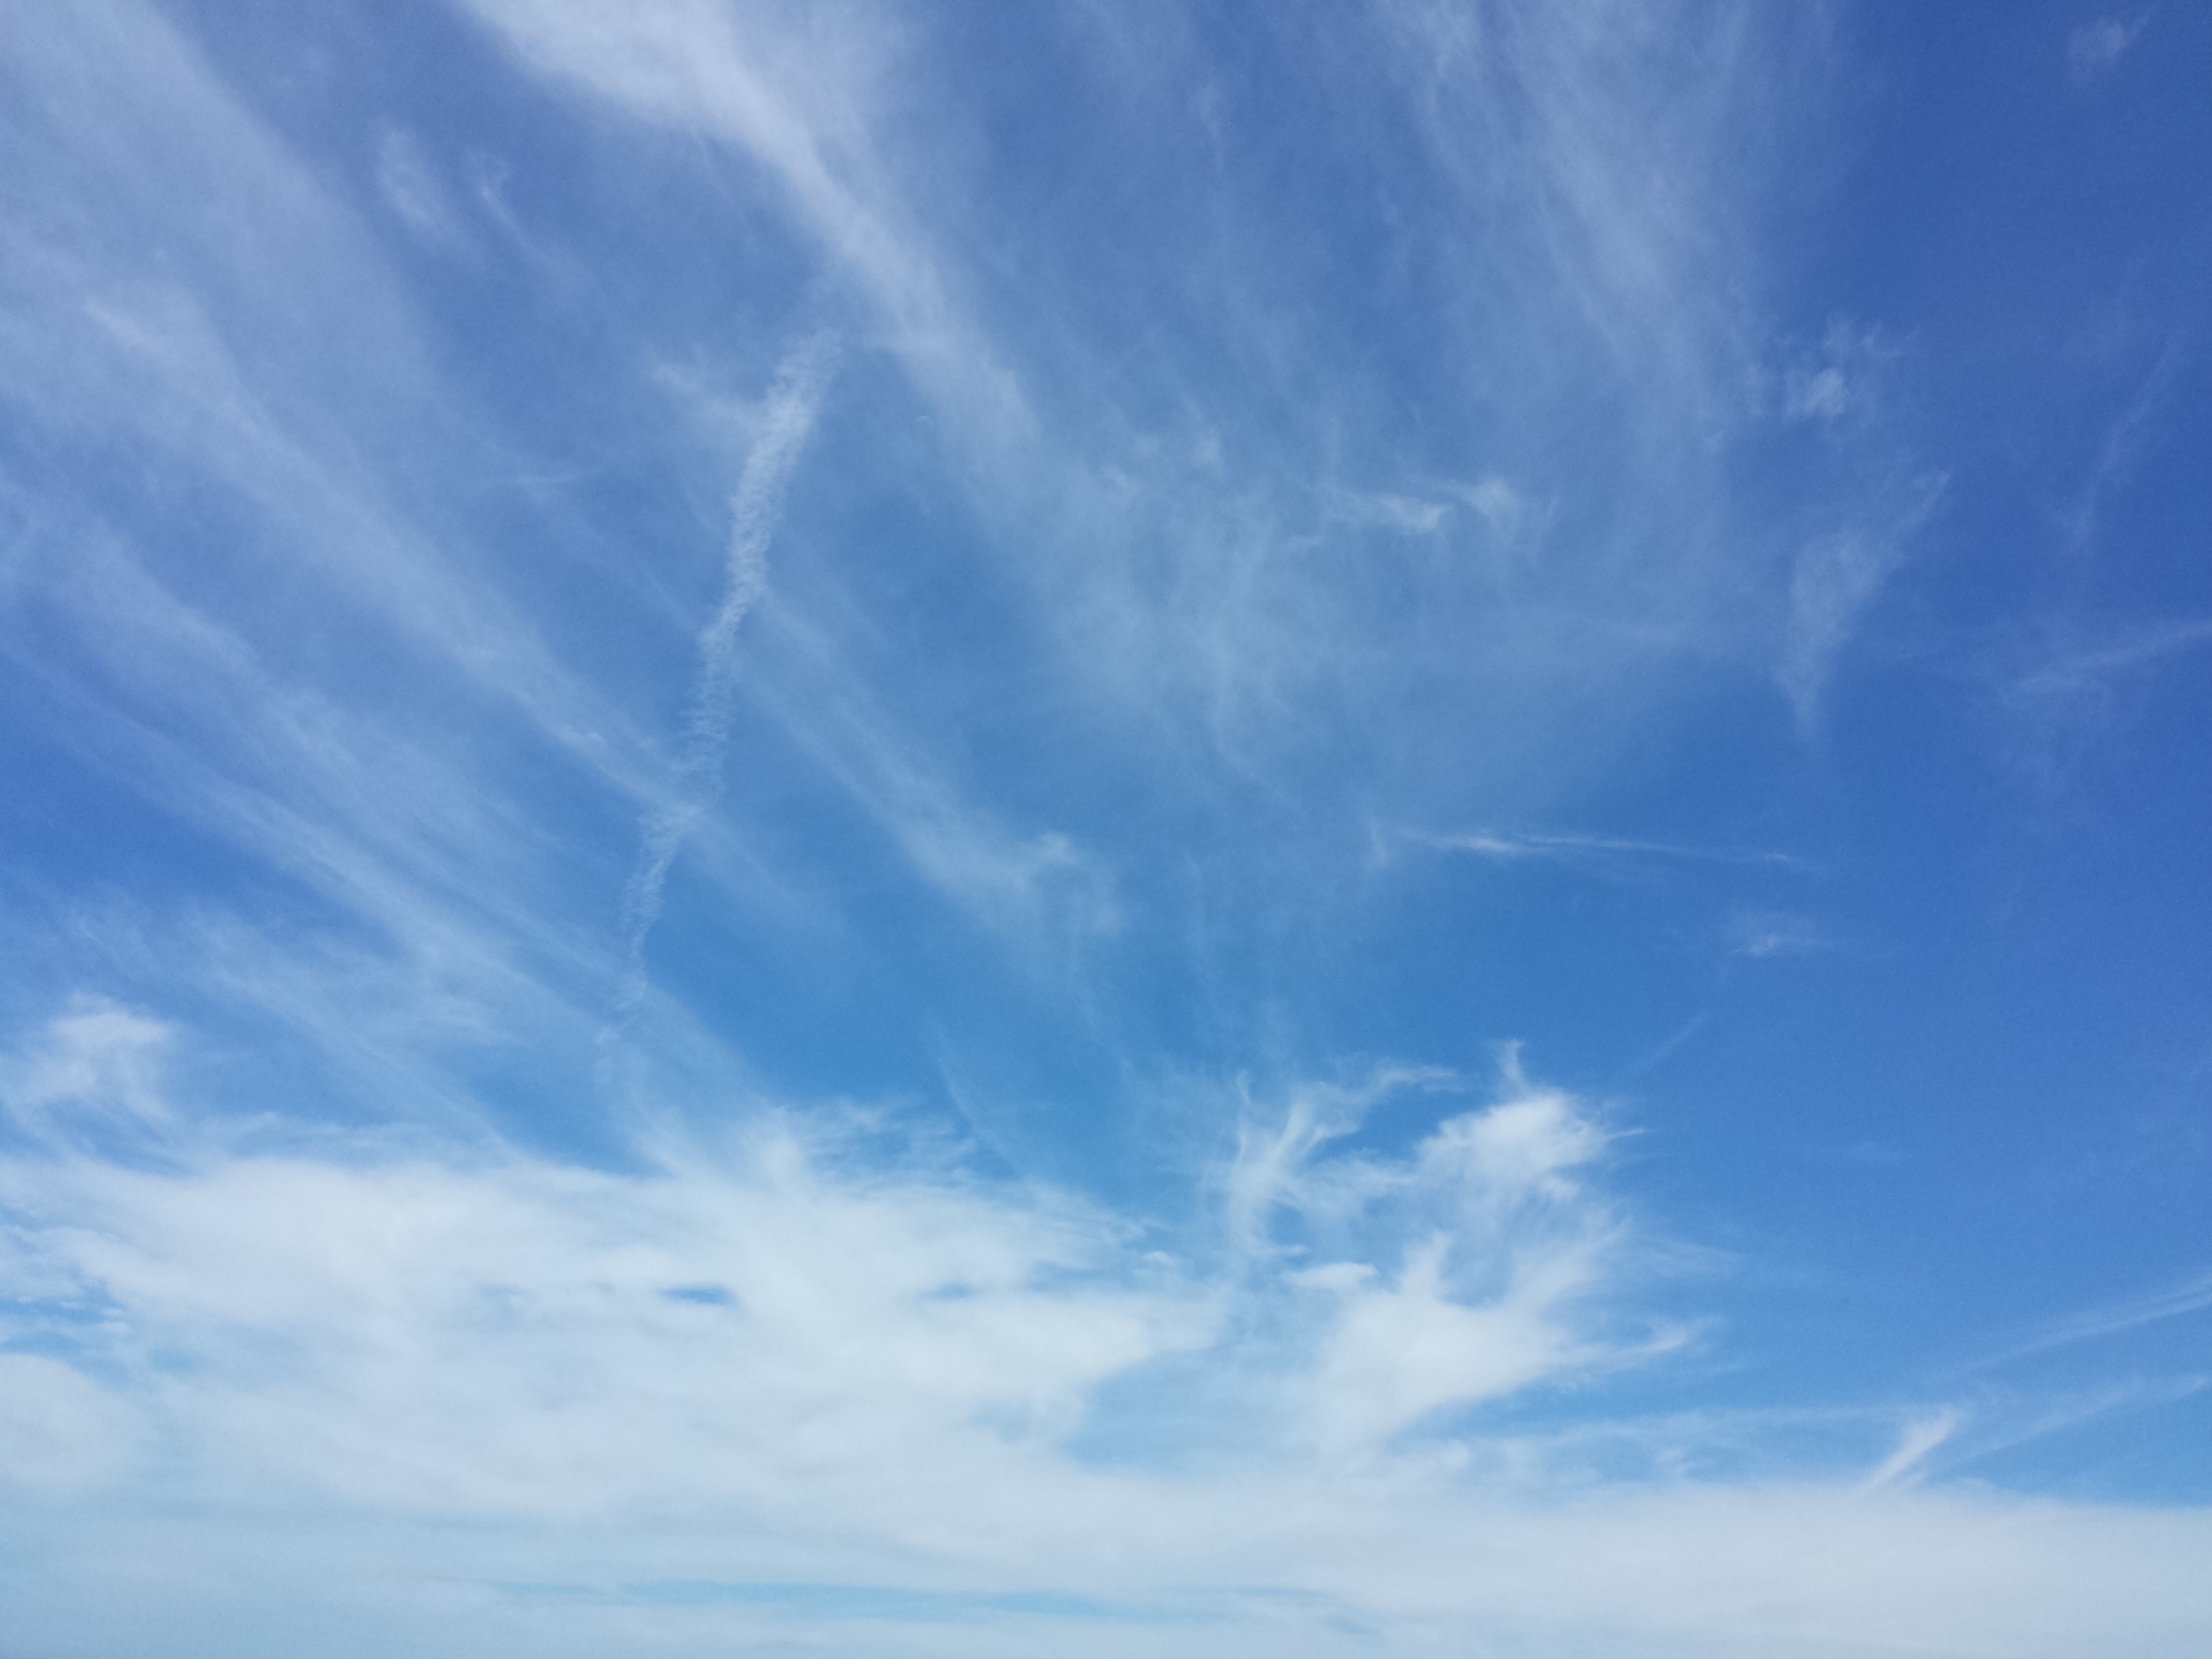
sea, horizon, cloud, sky, sunlight, wave, dawn, atmosphere, dusk, daytime, cumulus, blue, sao paulo, meteorological phenomenon, s o sebasti o, atmosphere of earth